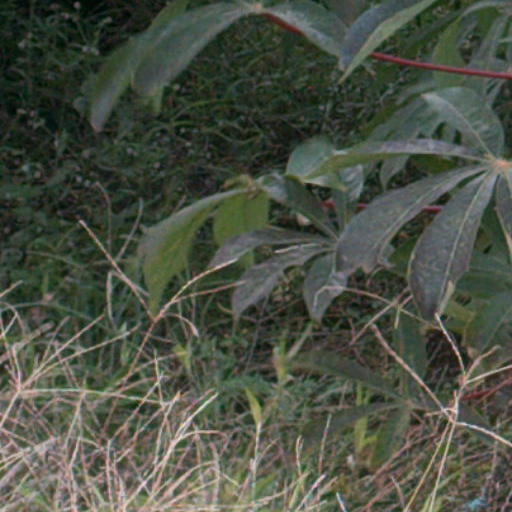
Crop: cassava